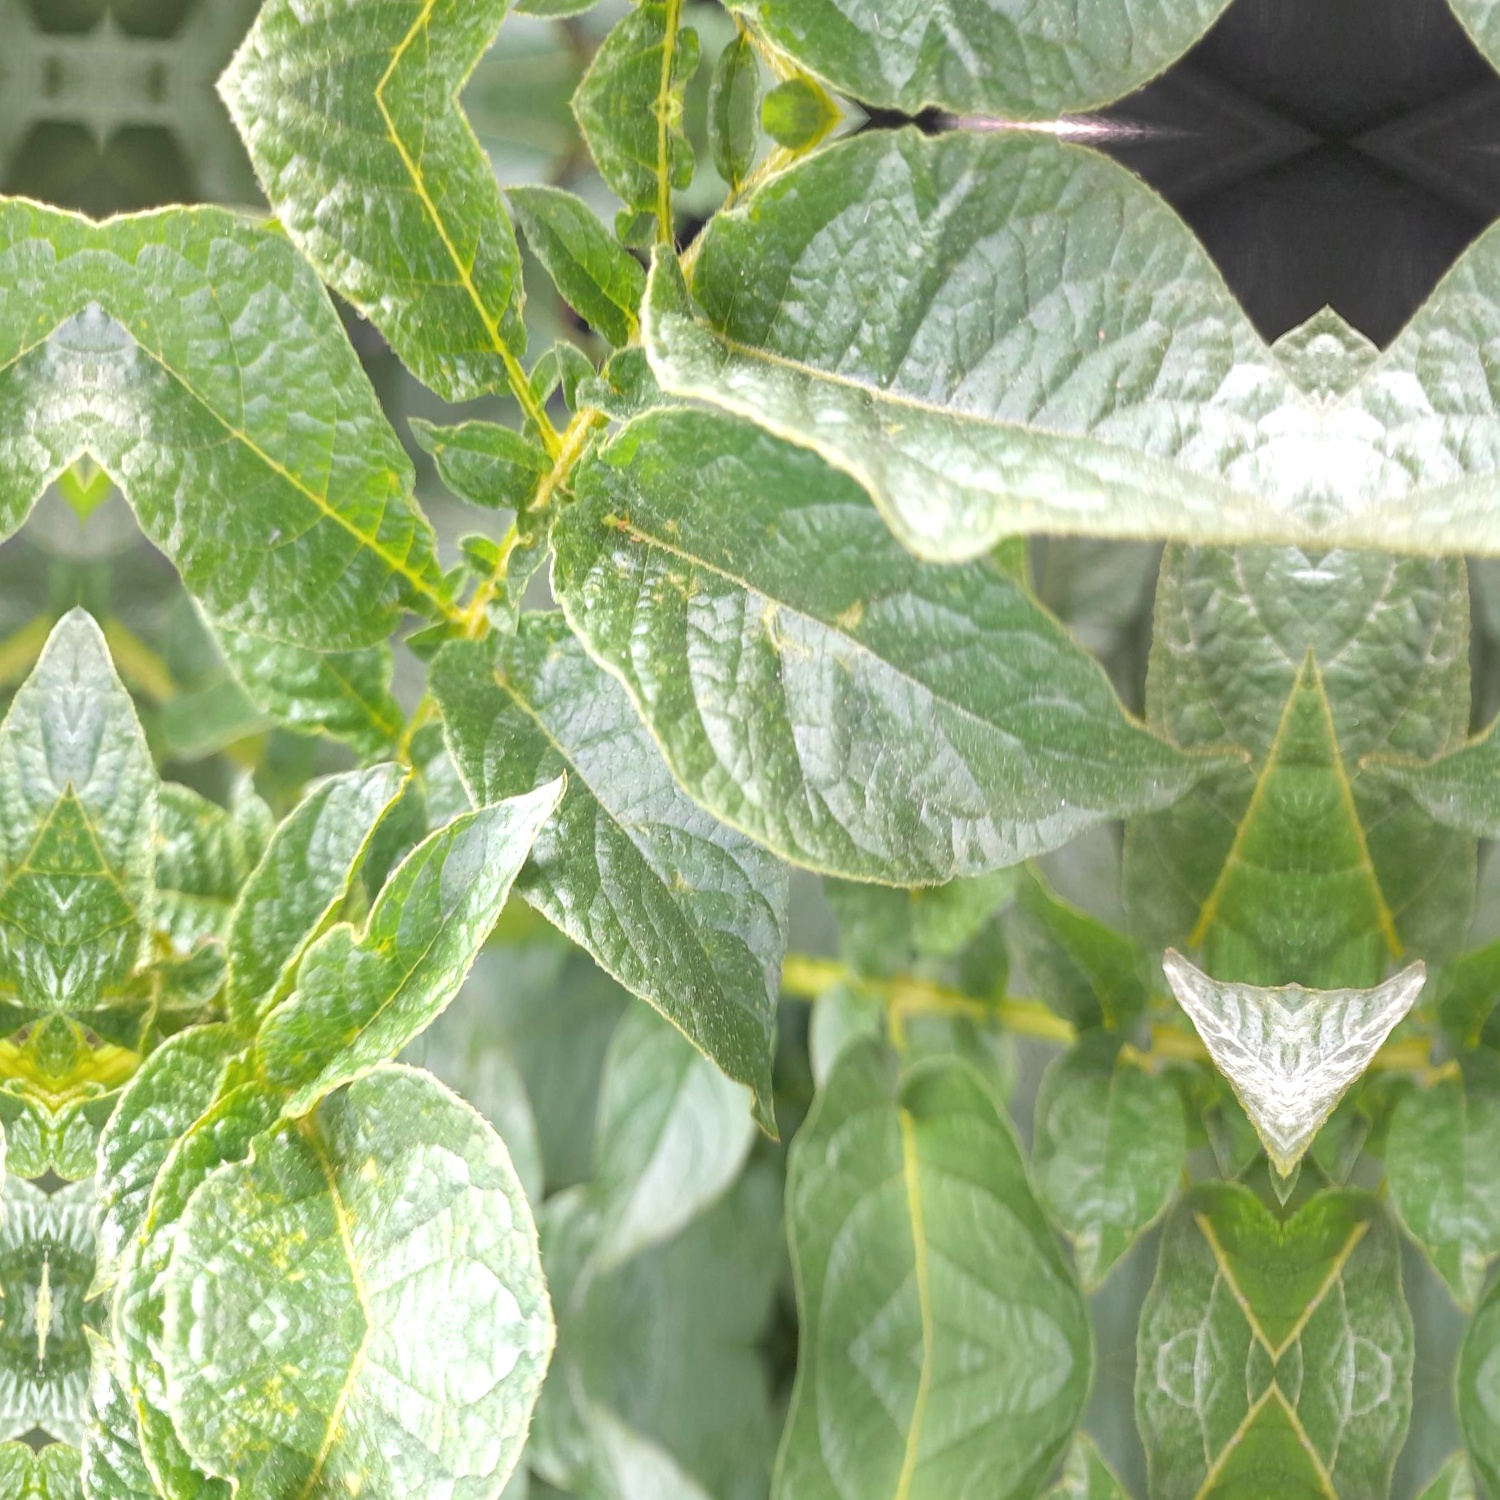
Etiqueta: Virus